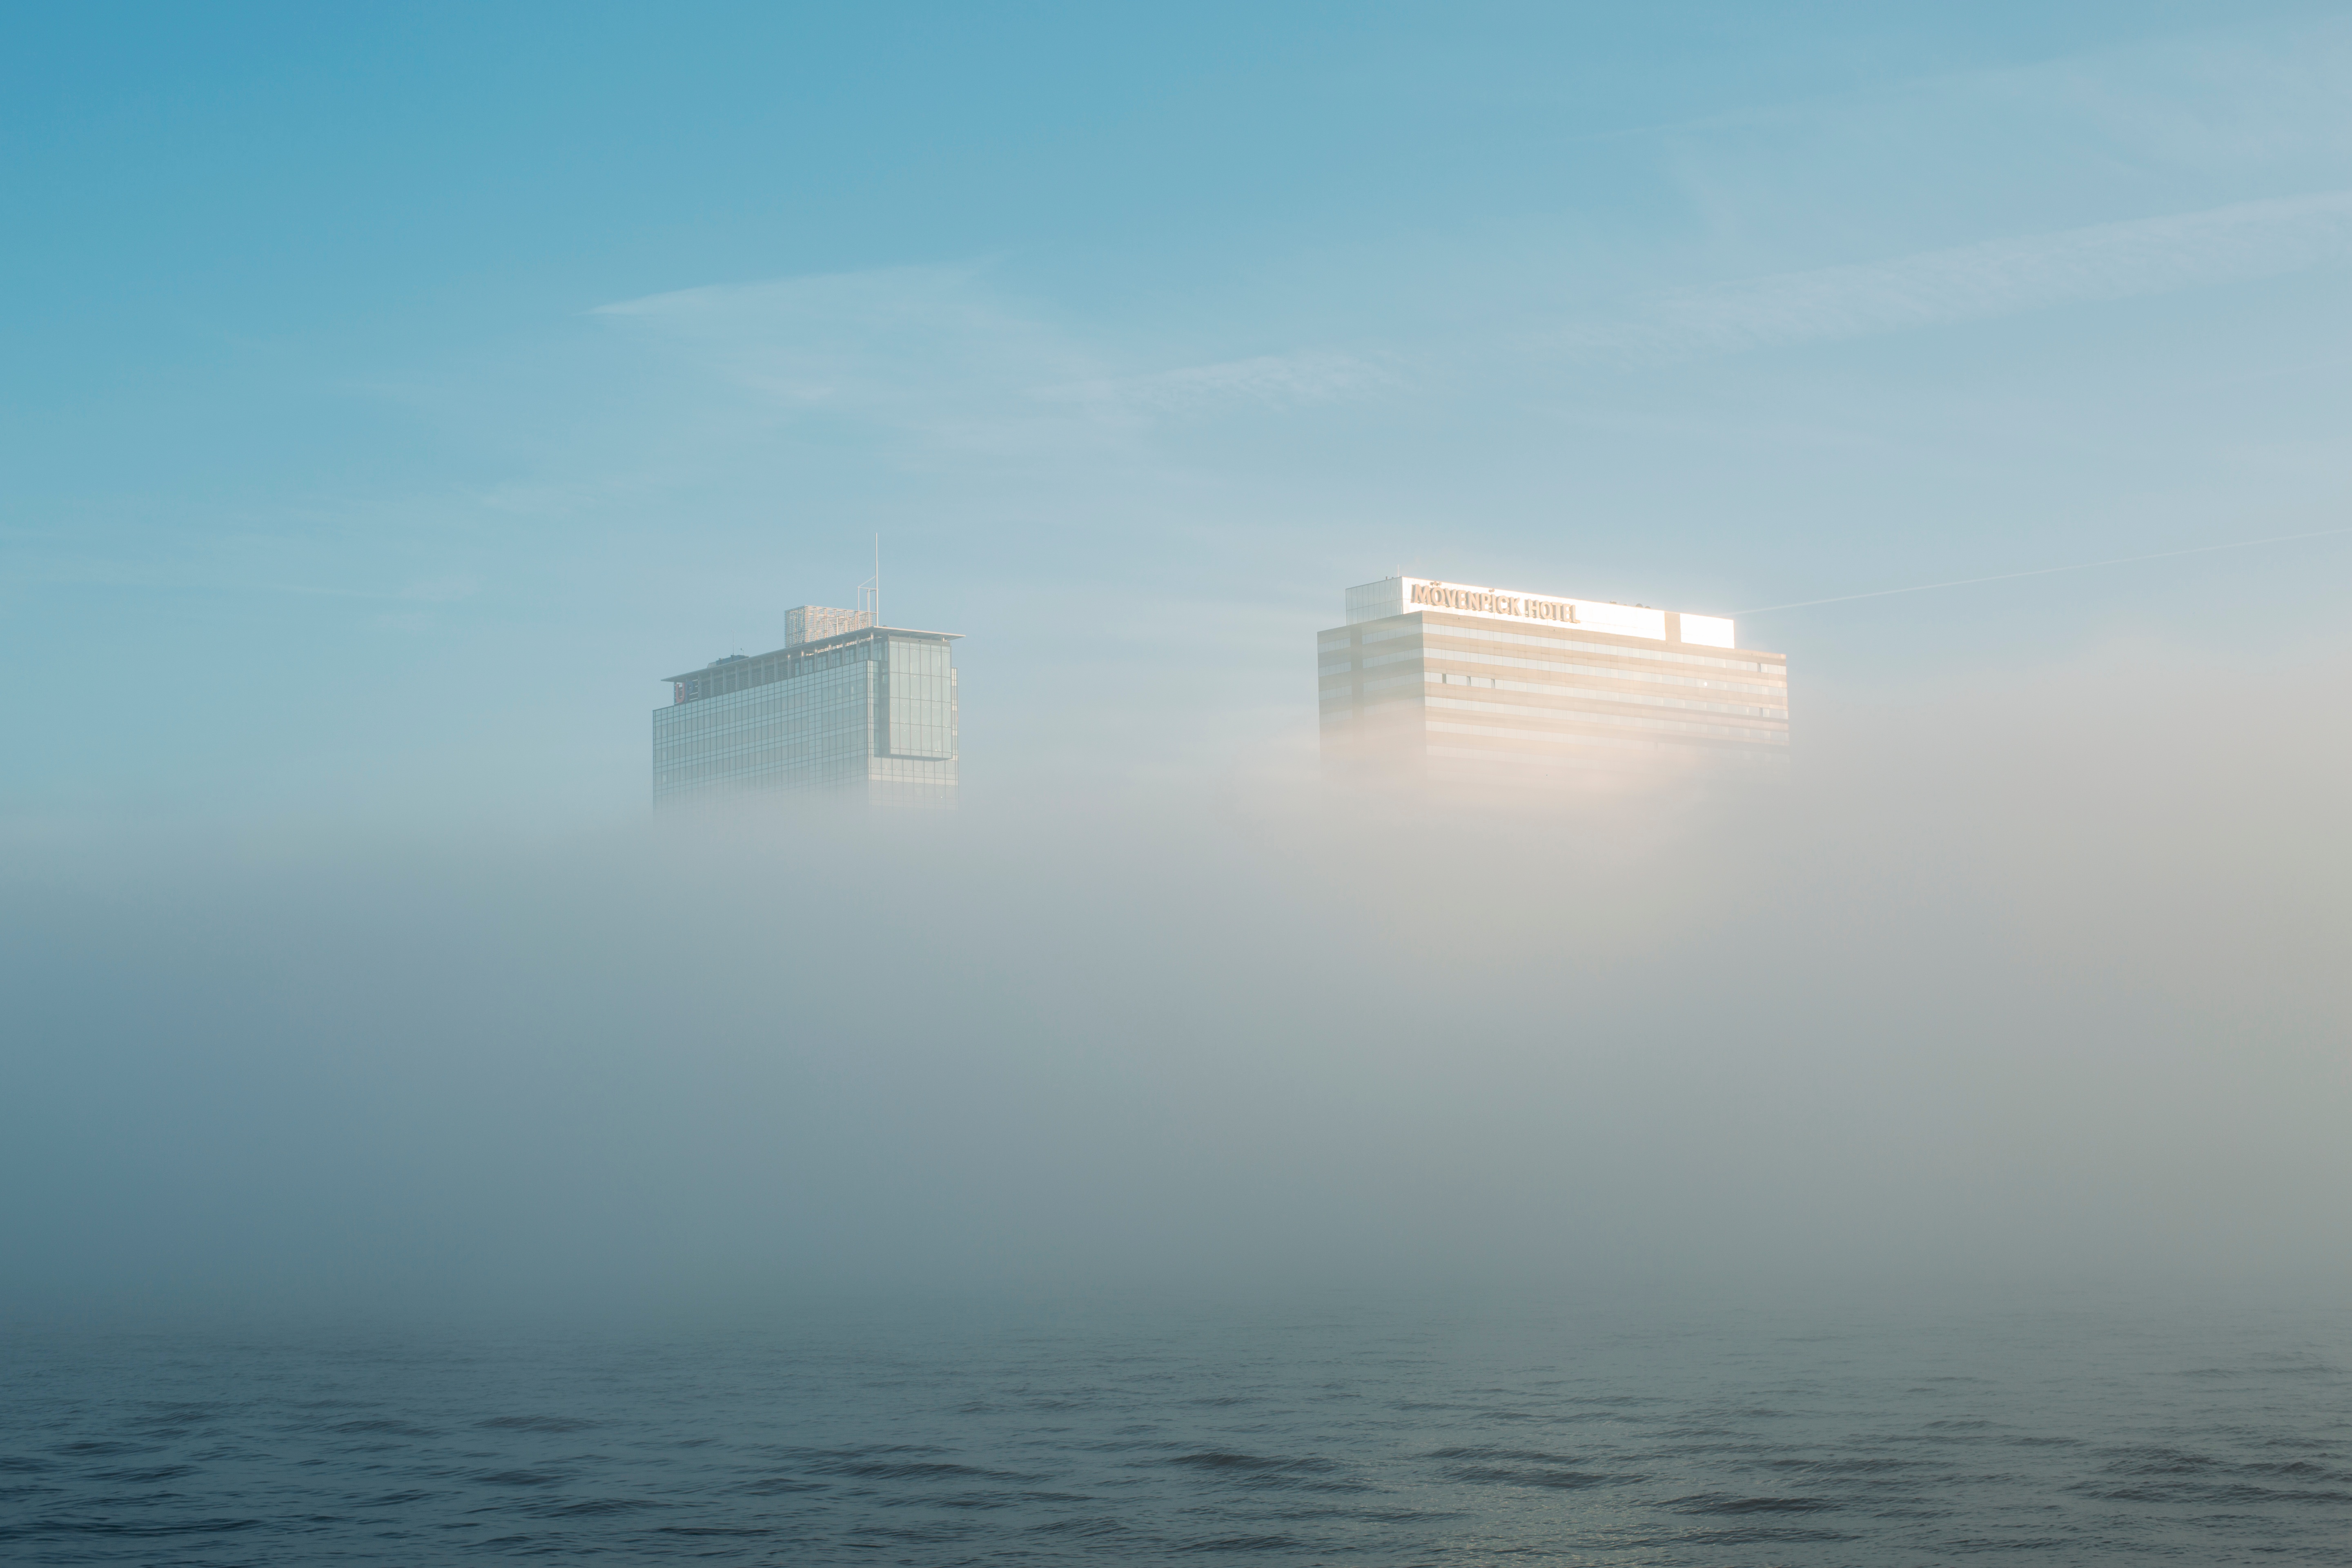
sea, coast, ocean, horizon, cloud, fog, mist, sunlight, tower, weather, atmospheric phenomenon